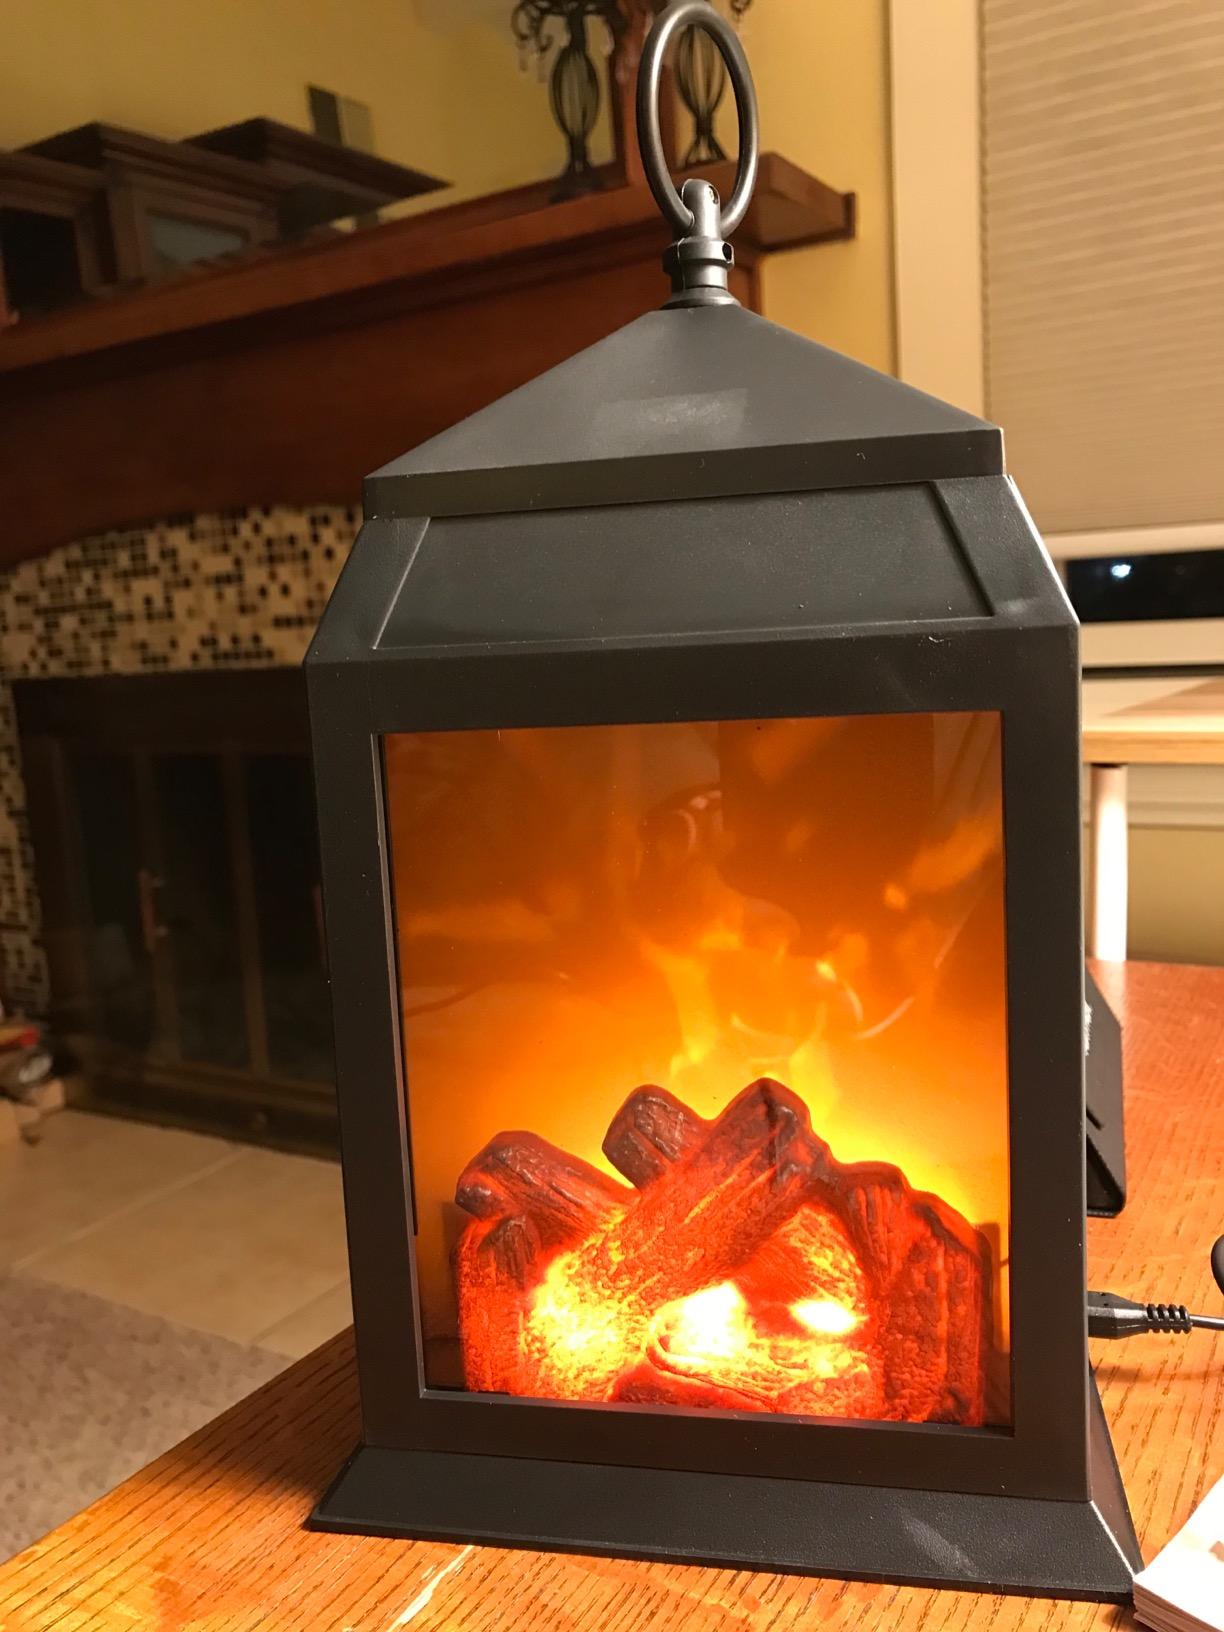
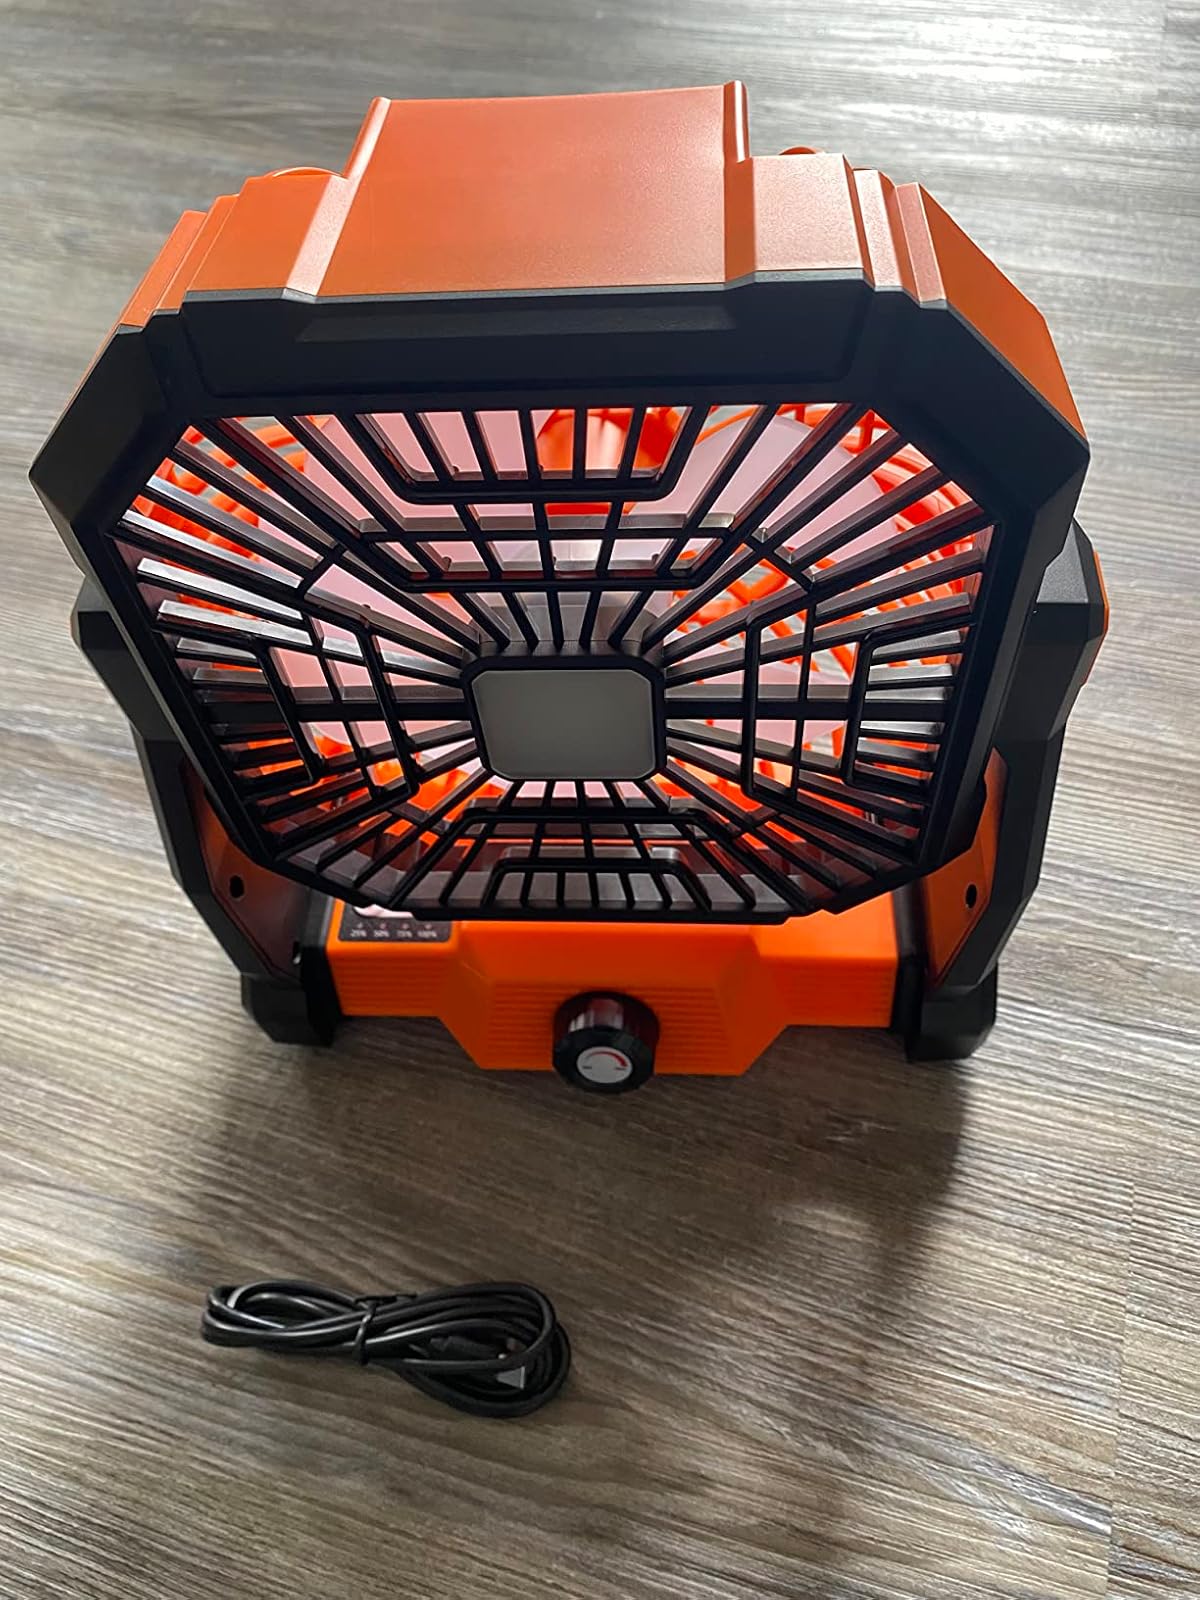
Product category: lantern
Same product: no